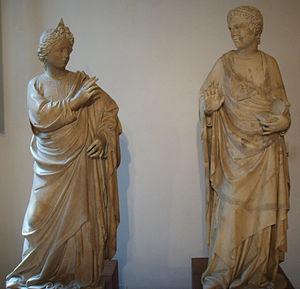
Pietro di Giovanni d'Ambrogio ou Giovanni d'Ambrogio est un sculpteur et un architecte de l'école florentine de la fin du XIVᵉ et du début du XVᵉ siècle, actif à Florence entre 1382 et 1418.